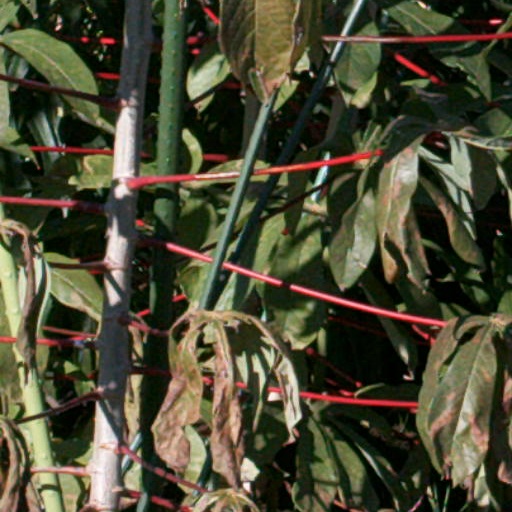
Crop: cassava